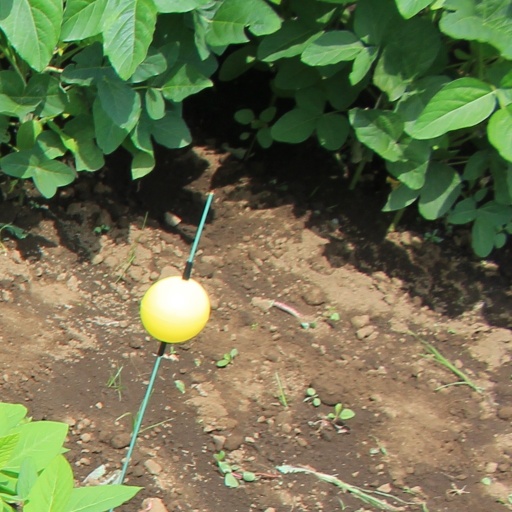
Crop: soybean